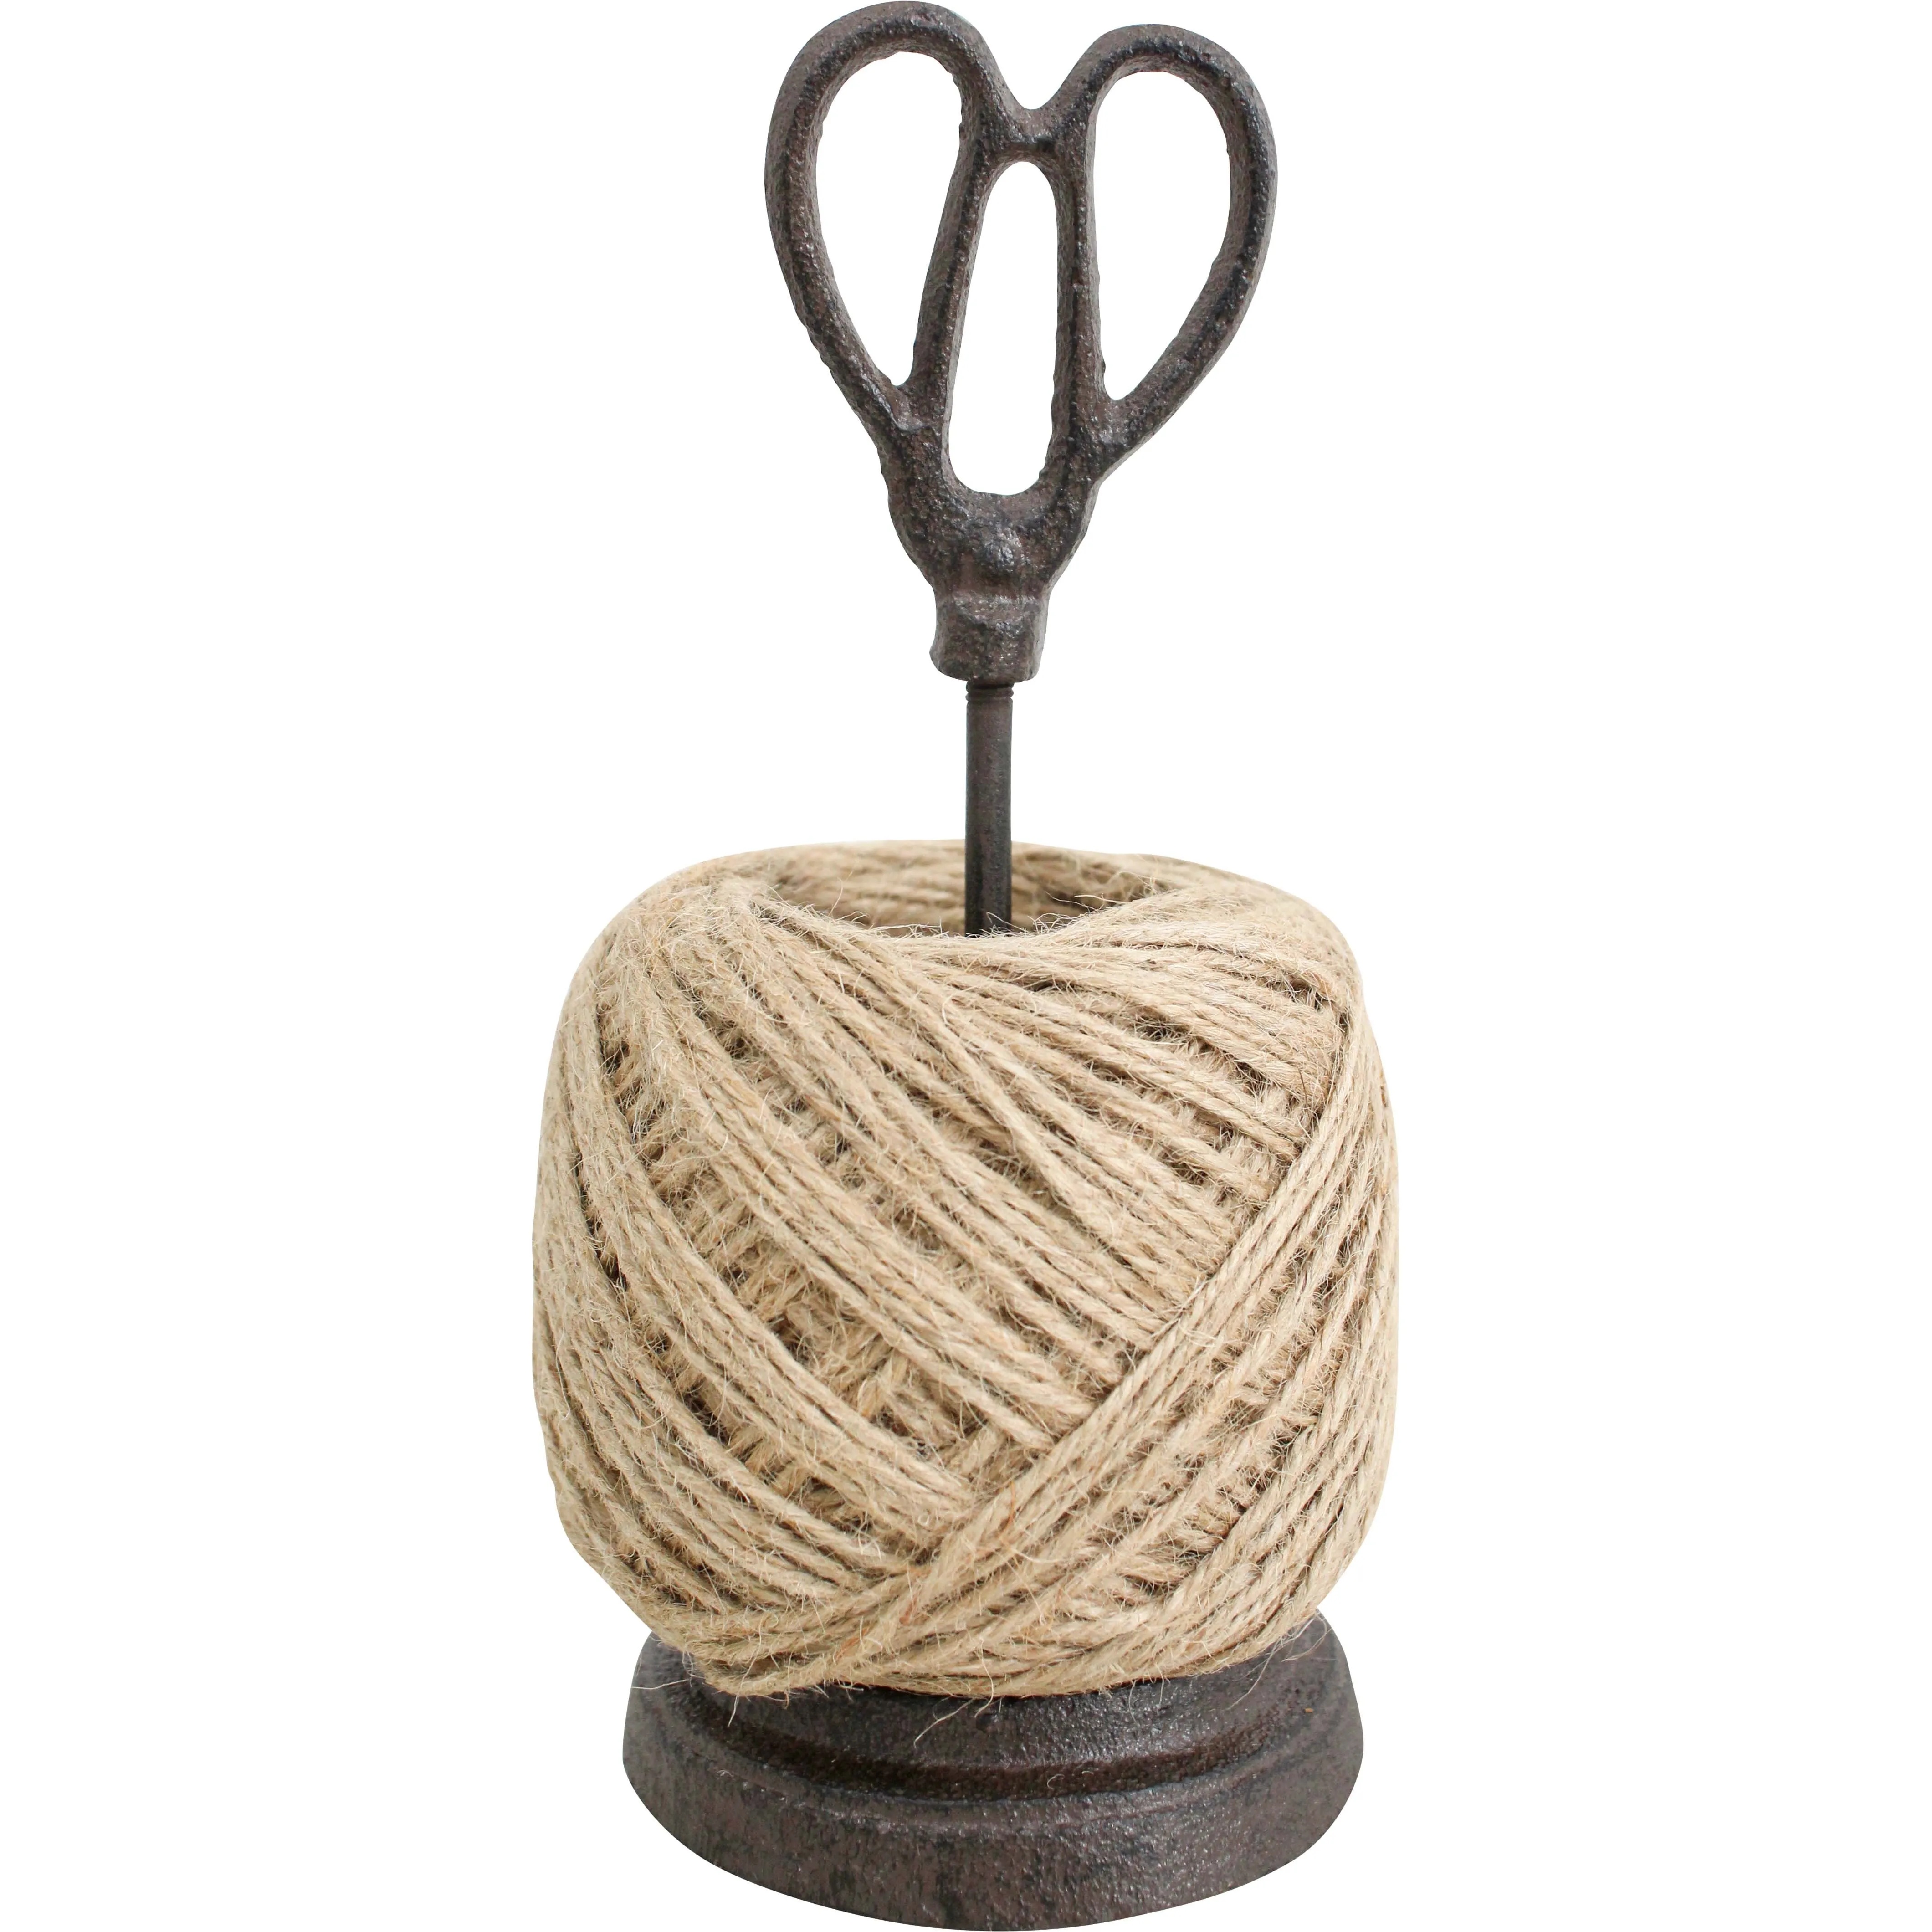
String Holder W/ Scissors
Elevate your craft space with the String Holder w/ Scissors, designed to keep your strings neatly organised while providing easy access to cutting tools. Measuring 9x9x19.5cm and crafted from durable cast iron, this stylish piece combines functionality with a vintage charm.
Brand: Cloth & Feather
Category: Arts & Entertainment > Hobbies & Creative Arts > Arts & Crafts > Craft Organization > Thread & Yarn Organizers